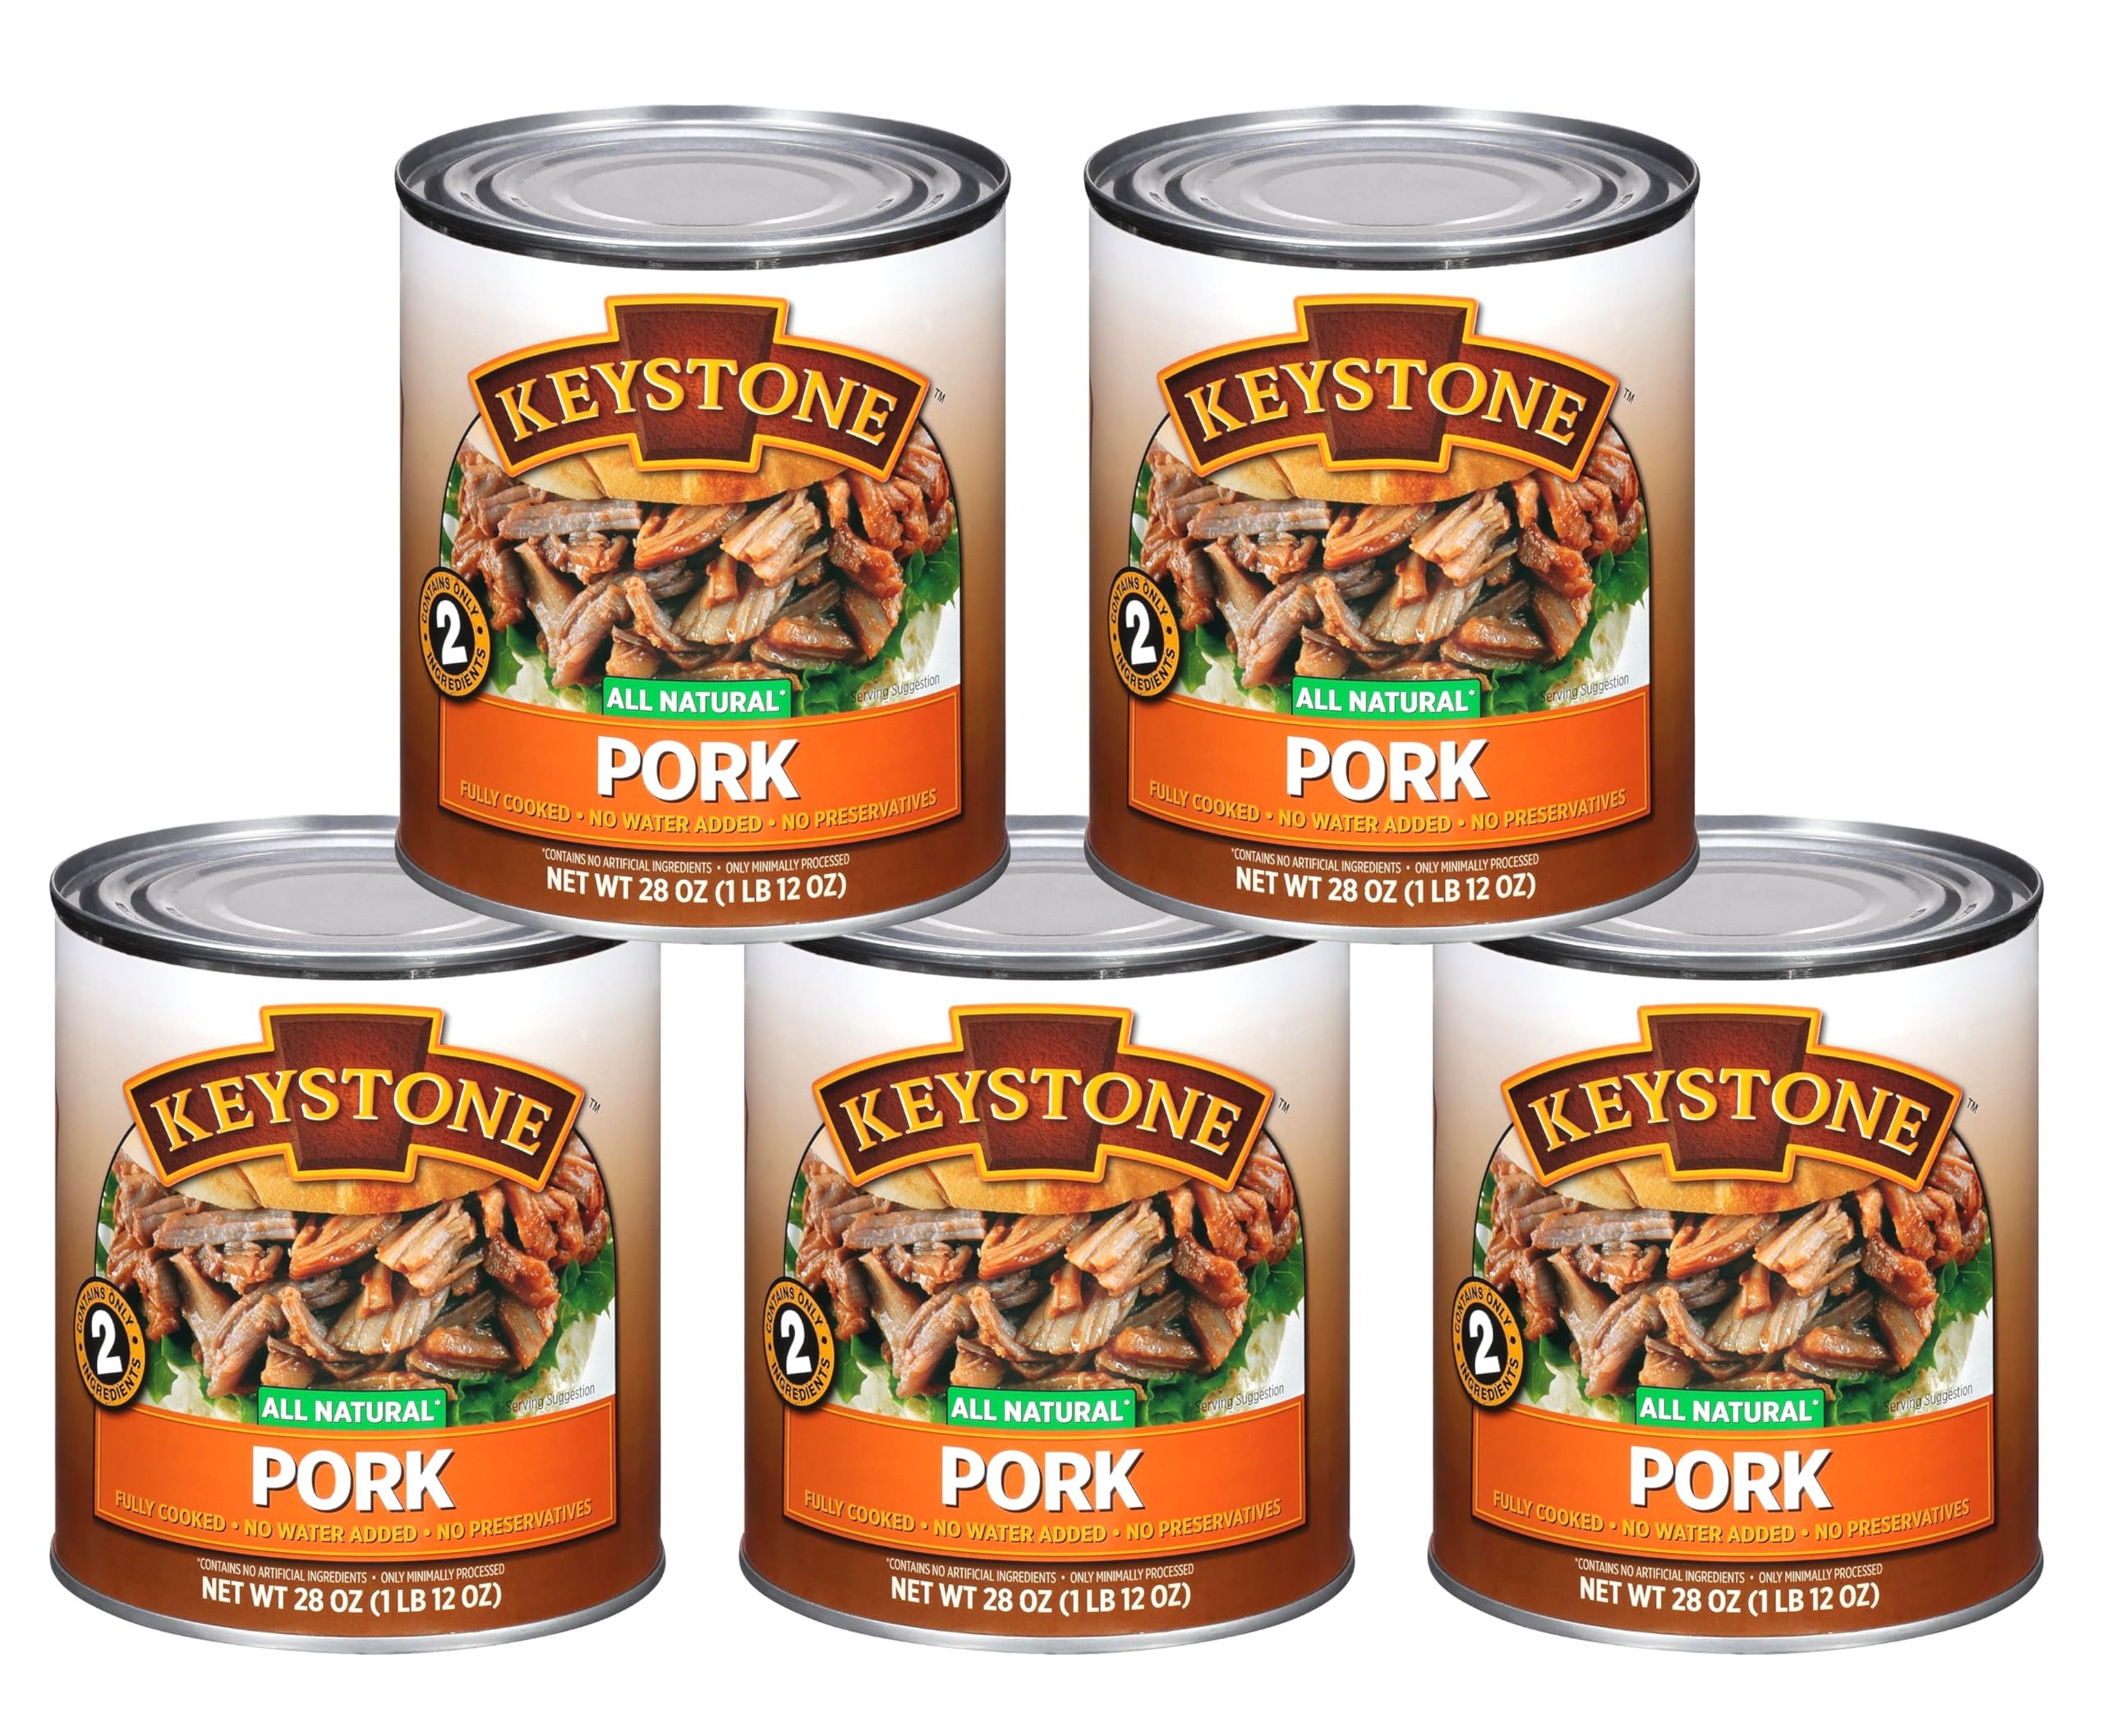
Item Name: Keystone Meats All Natural Canned Heat & Serve Pork 28 Oz Long Shelf Life Emergency Survival Food | Fully Cooked Ready to Eat | Gluten Free Pack of 5
Bullet Point 1: KEYSTONE PORK:- All natural fully cooked pork that has no carbs, no gluten and only has two ingredients: Pork and Sea Salt.
Bullet Point 2: READY TO EAT:- Our Pork is Fully cooked; Ready to eat; All Natural; No MSG or other preservatives; No artificial ingredients; No water added; Chunk style - Maintains texture and flavor; Gluten Free; Only minimally processed.
Bullet Point 3: VERSATILITY:- Pork is incredibly versatile and can be prepared using various cooking methods, including roasting, grilling, frying, boiling, and smoking. It is used in a wide range of cuisines and dishes around the world.
Bullet Point 4: CONVENIENT & EASY:- Convenient and Easy for Many Different Meals – Recipe Ready! Perfect for quick meals including: BBQ Sandwiches, Pork Sauerkraut, Pork Beans, Tacos, and more!
Bullet Point 5: POPULAR DISHES:- Some popular dishes made with pork include bacon, ham, sausages, pulled pork, and pork stir-fries.
Bullet Point 6: DELICIOUS MEALS:- Create a delicious meal with this Keystone Heat and Serve Pork Nutrition. It is fully cooked and made with all-natural ingredients. This product is minimally processed and contains no artificial ingredients. Refrigerate after opening.
Bullet Point 7: LONG-LASTING & SHELF-STABLE:- Keystone Pork is shelf-stable and made to last for years ( 5 Year Shelf Life from Date of Manufacture) without losing their delicious taste or nutrients. Our Pork is great for any outdoor adventure and also make an incredible emergency food option.
Bullet Point 8: MADE IN USA:- Product of USA, Inspected & Passed by USDA Made in Lima, Ohio, USA. Our Pork is sourced, prepared, produced, and packaged in the United States.
Value: 140.0
Unit: Ounce

Price: 11.75